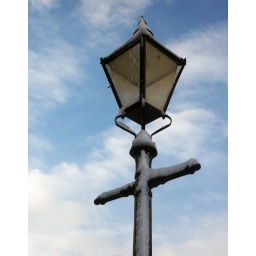
Barton upon Humber, street lamp in Churchyard